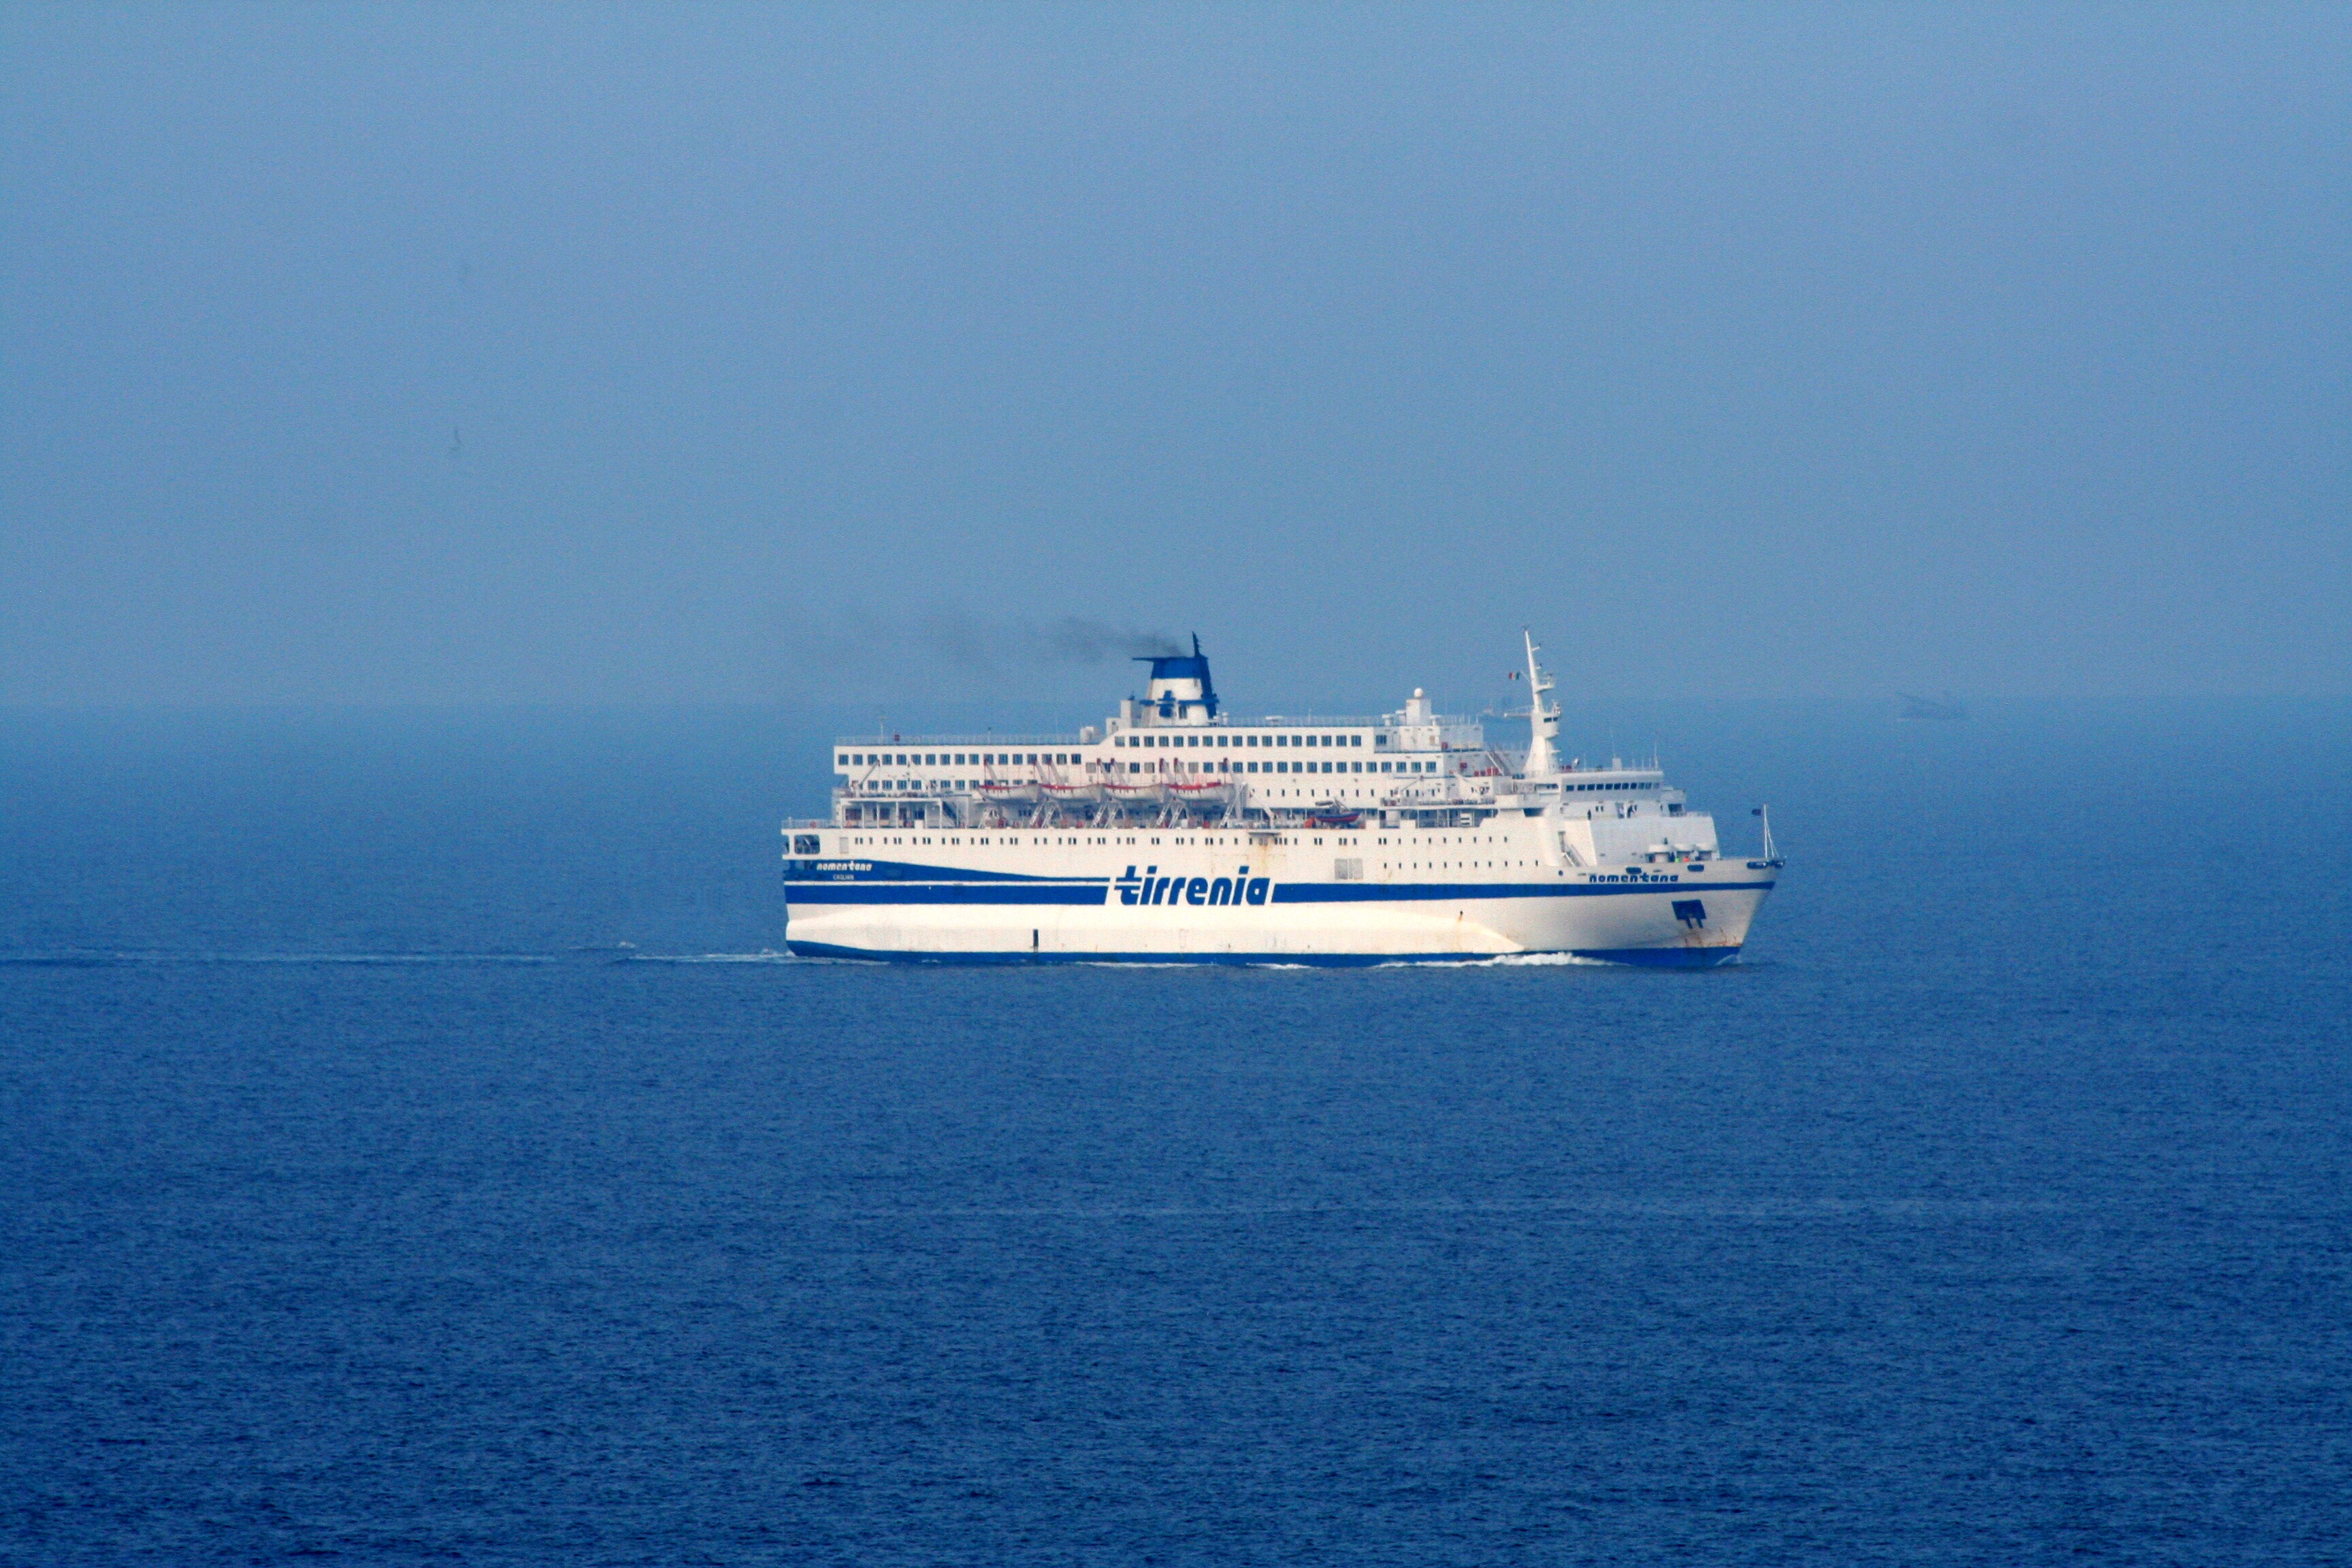
sea, water, ocean, ship, transport, boot, vehicle, cargo ship, ferry, rome, boats, ships, channel, shipping, watercraft, cruise ship, motor ship, passenger ship, freight transport, ocean liner